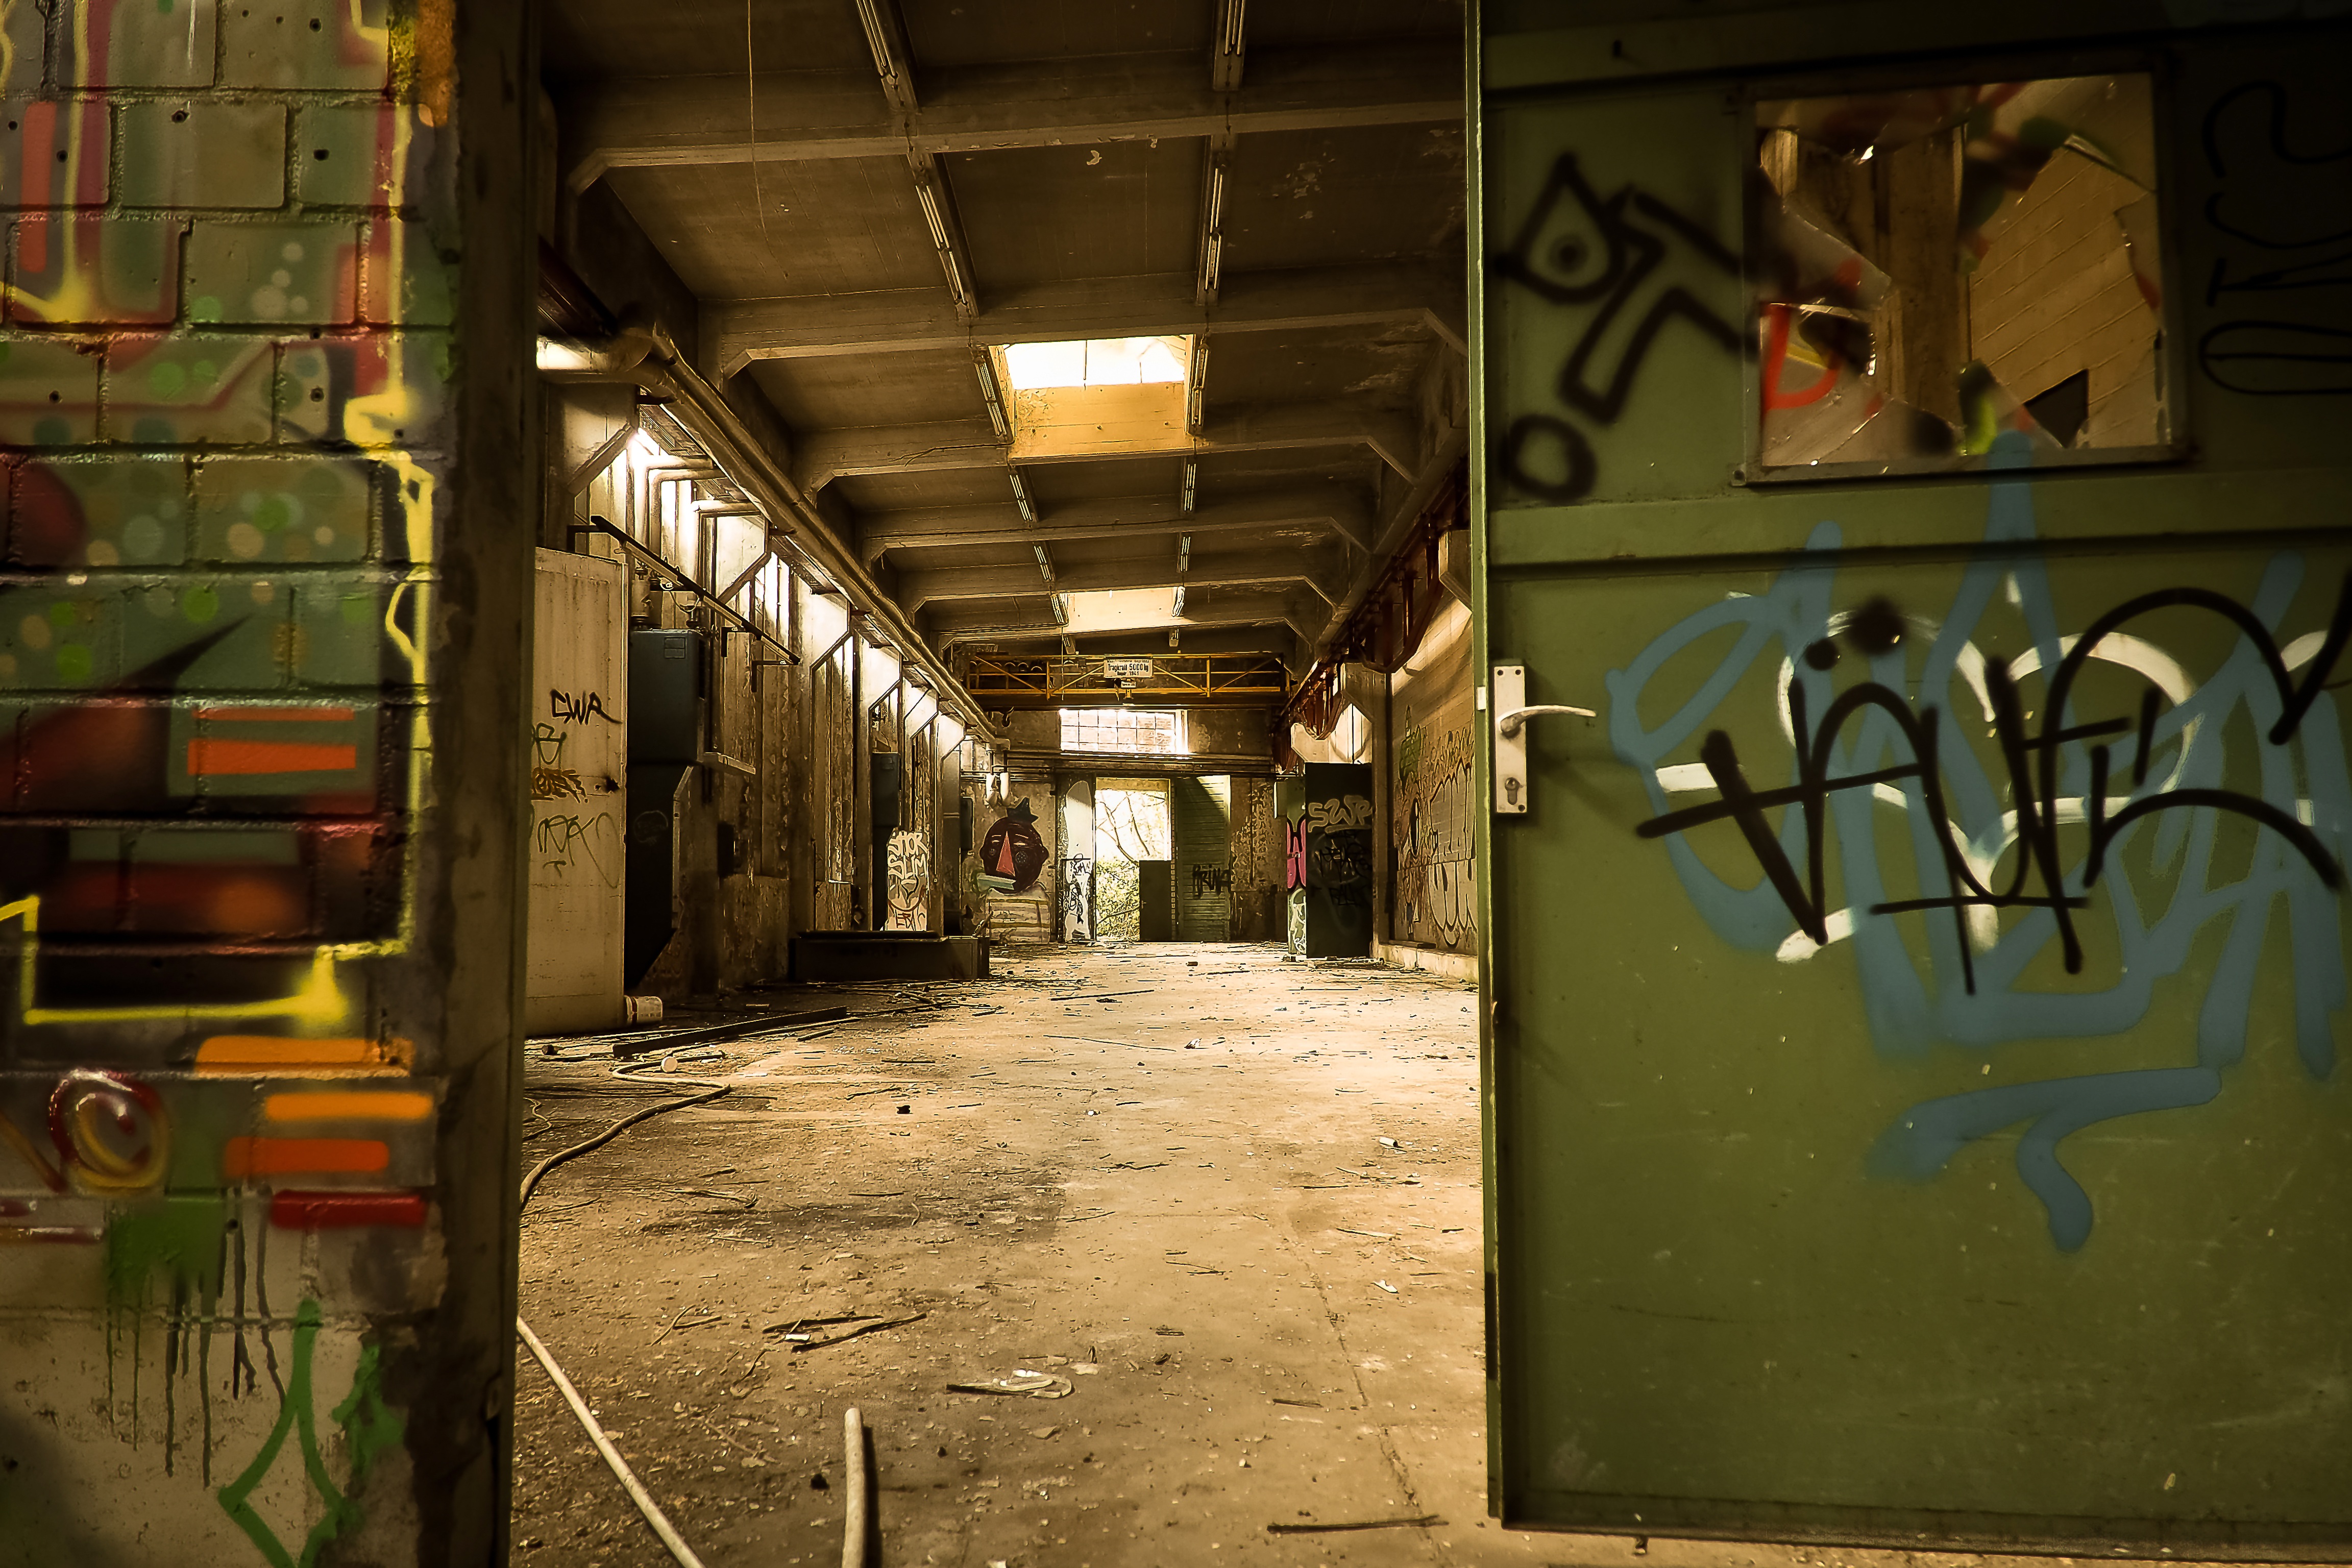
architecture, street, window, building, old, atmosphere, wall, mystical, dark, transport, pillar, hall, color, broken, factory, contrast, industry, decay, ruin, old building, graffiti, destroyed, art, mysterious, transience, dilapidated, stock, weird, history, gloomy, destruction, mood, past, forget, transient, secret, leave, wall painting, industrial plant, lost places, pforphoto, break up, industrial building, factory building, lapsed, old factory, ailing, industrial hall, old factory hall, run down, urban area